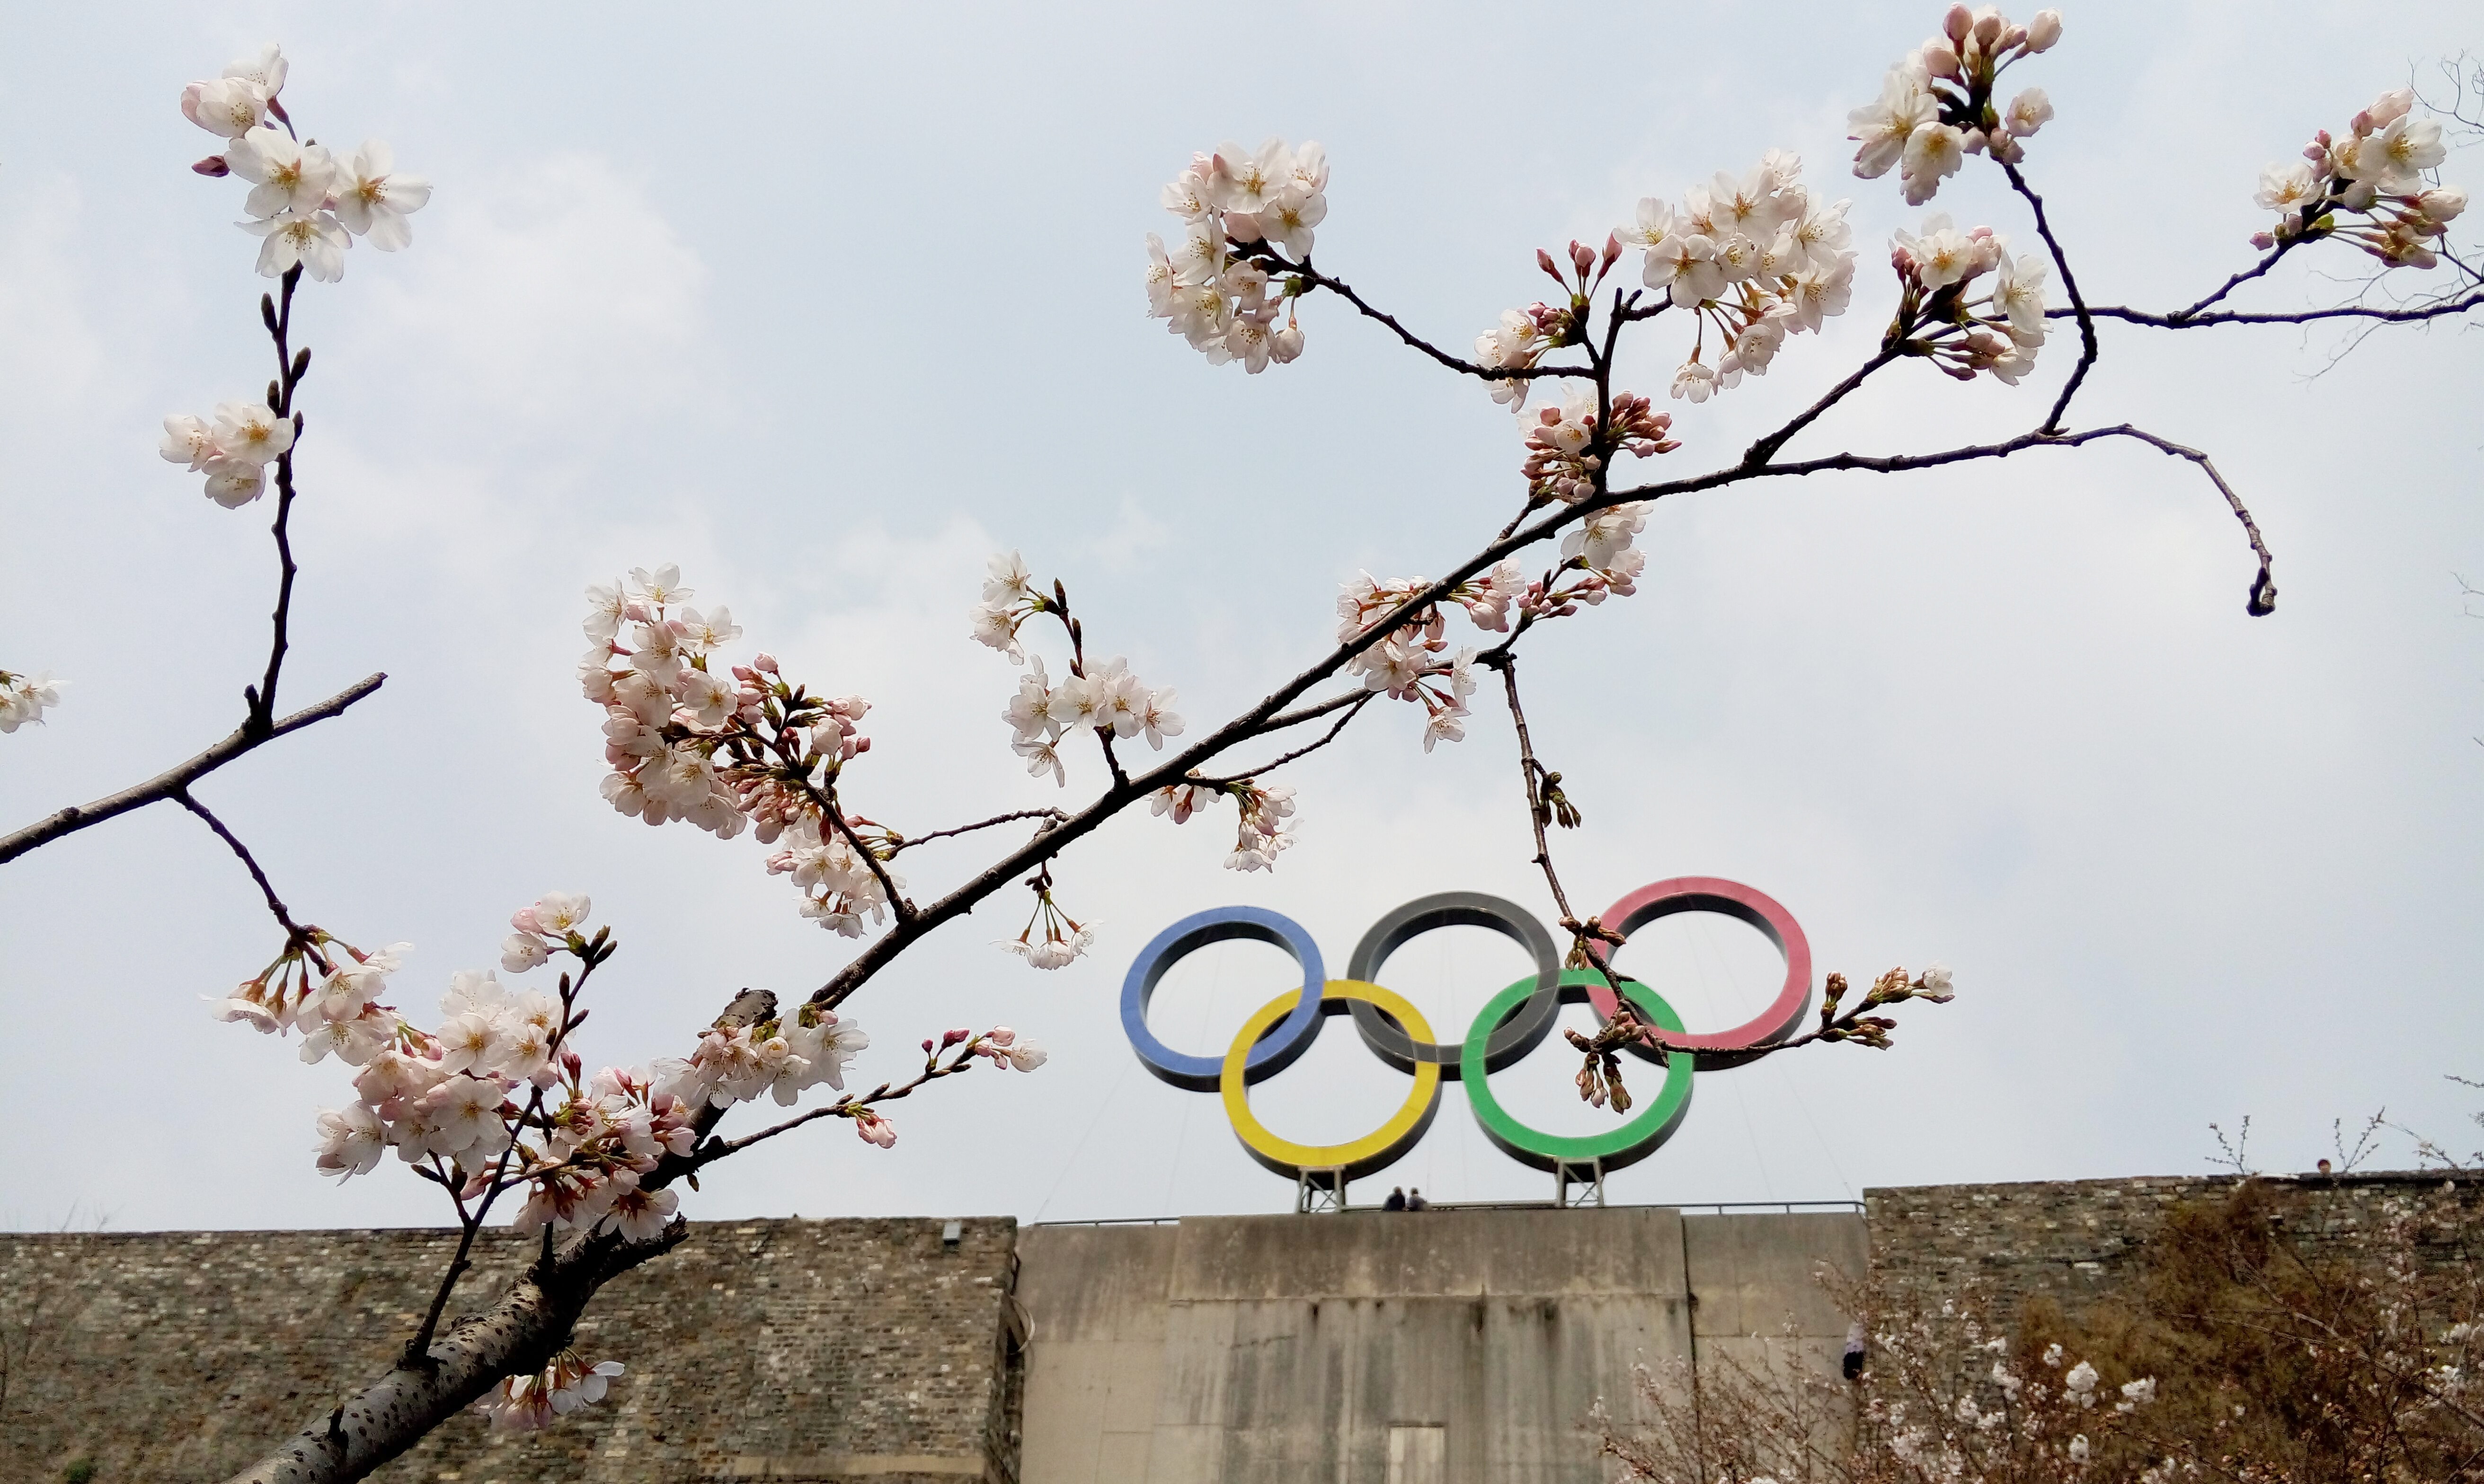
tree, branch, blossom, winter, plant, flower, spring, flora, season, cherry blossom, twig, olympic rings